Lyttelton railway station

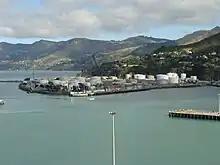
Lyttelton Port oil terminal.

A Drewery rail tractor was based at Lyttelton in 1936, for a trial period, to be used for shunting operations. Members of the shunting staff based at Lyttelton were trained in its use by the locomotive staff, with maintenance carried out by the traffic staff. The tractor was stored in the steam locomotive shed and, for the purposes of evaluation, was used for as much of the shunting work as possible, to reduce the amount of time steam locomotives were needed. Later, diesel locomotives began to make their presence felt at Lyttelton and, in 1969, four Hitachi rail tractors were assigned there. However, steam locomotives were still used for the South Island Limited at Lyttelton until the late 1960s.